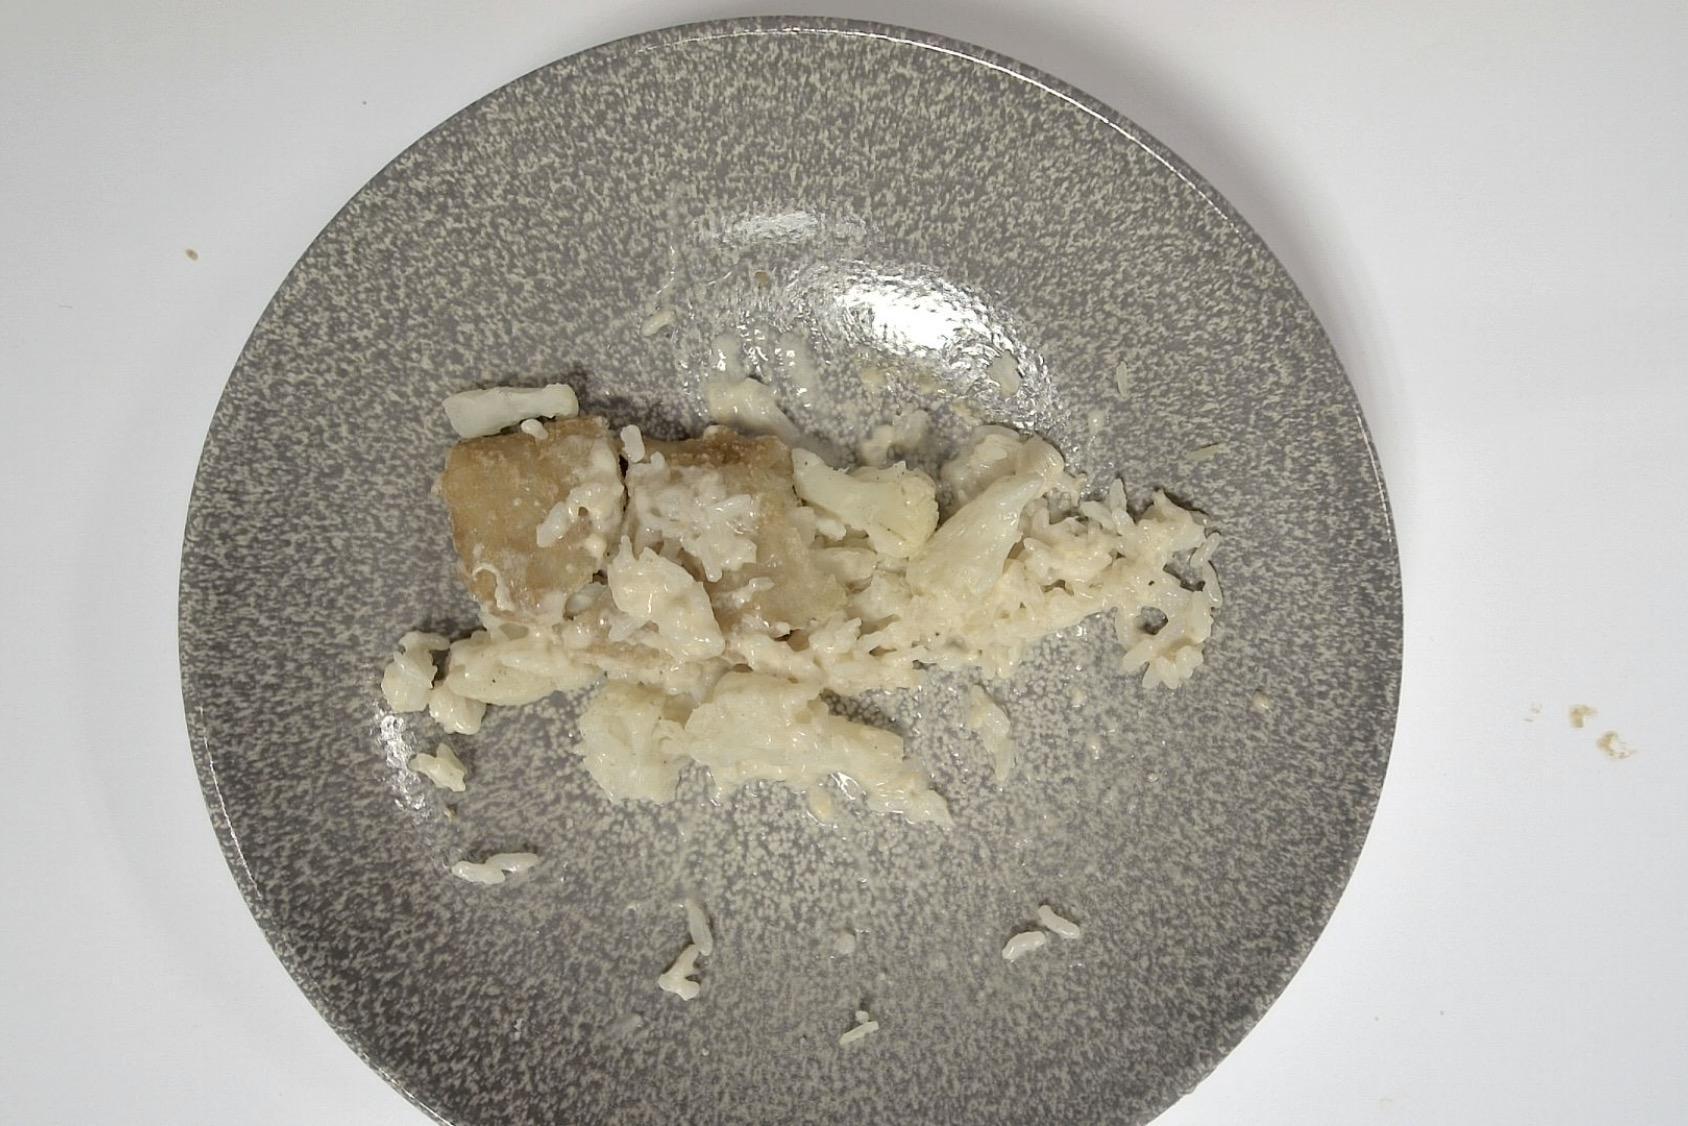
Dish: Paniertes Fischfilet mit Blumenkohl , Reis , Helle Sauce
Portion size: Normale Portion
Ingredients: rice, cauliflower, breaded-fish-fillet, light-sauce-or-white-sauce
Weight as served: 315 g
Energy as served: 307,850 kcal (1.294,350 kJ)
Fat: 11,110 g (saturated: 3,465 g)
Carbohydrates: 35,090 g (sugar: 4,415 g)
Protein: 15,550 g
Salt: 2,190 g
Weight after return: 185 g
Energy after return: 180,801 kcal